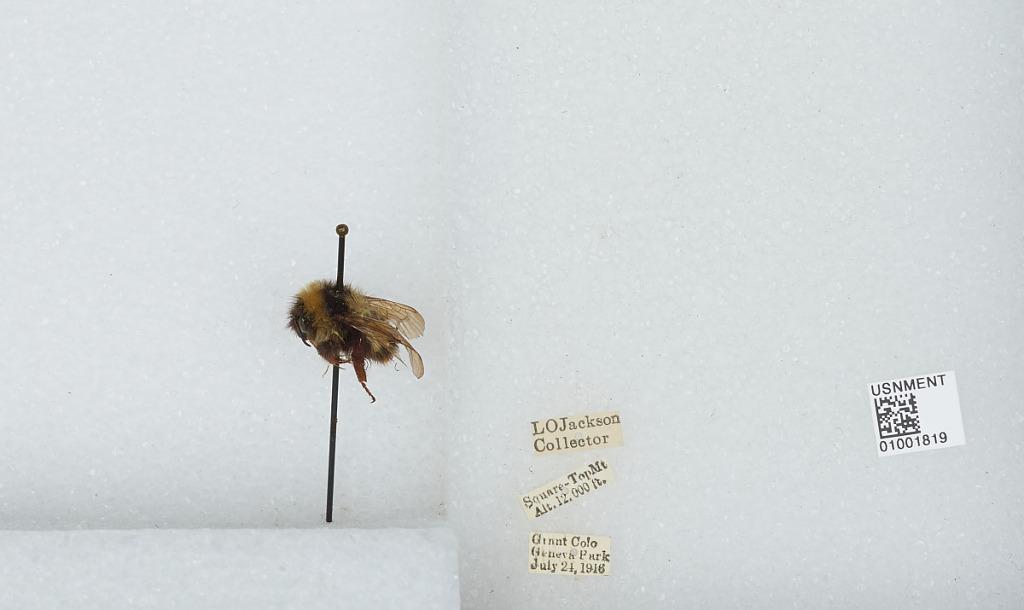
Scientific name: Bombus (Alpinobombus) balteatus Dahlbom
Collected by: L. Jackson
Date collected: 1916-7-24
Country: United States
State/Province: Colorado
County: Clear Creek
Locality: Geneva Park, Square-Top Mt.
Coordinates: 39.5178, -105.727